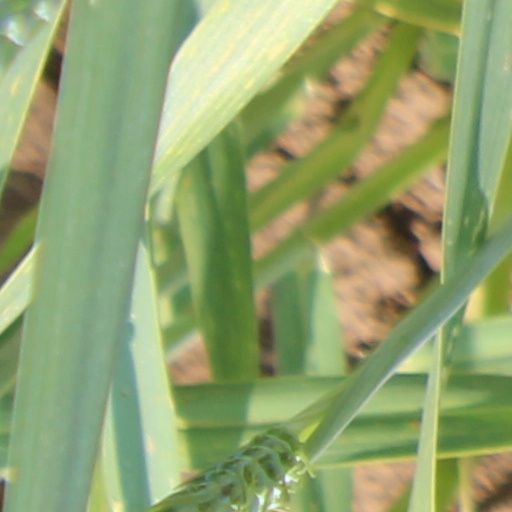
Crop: wheat